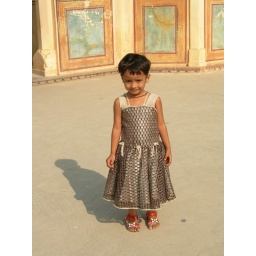
This lil girl wore squeaky shoes &amp;amp; followed me around this fort.